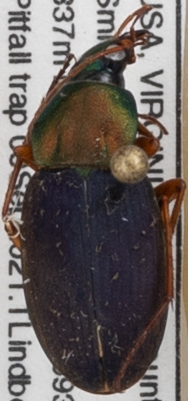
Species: Chlaenius emarginatus
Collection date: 2021-09-09
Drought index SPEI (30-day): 1.69
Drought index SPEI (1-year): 0.594
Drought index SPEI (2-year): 0.258